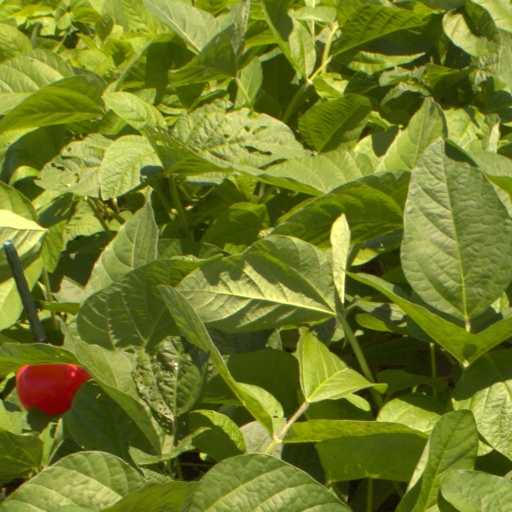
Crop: soybean